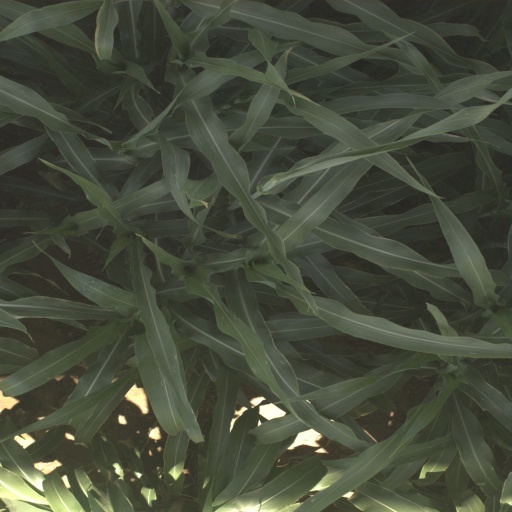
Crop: sorghum